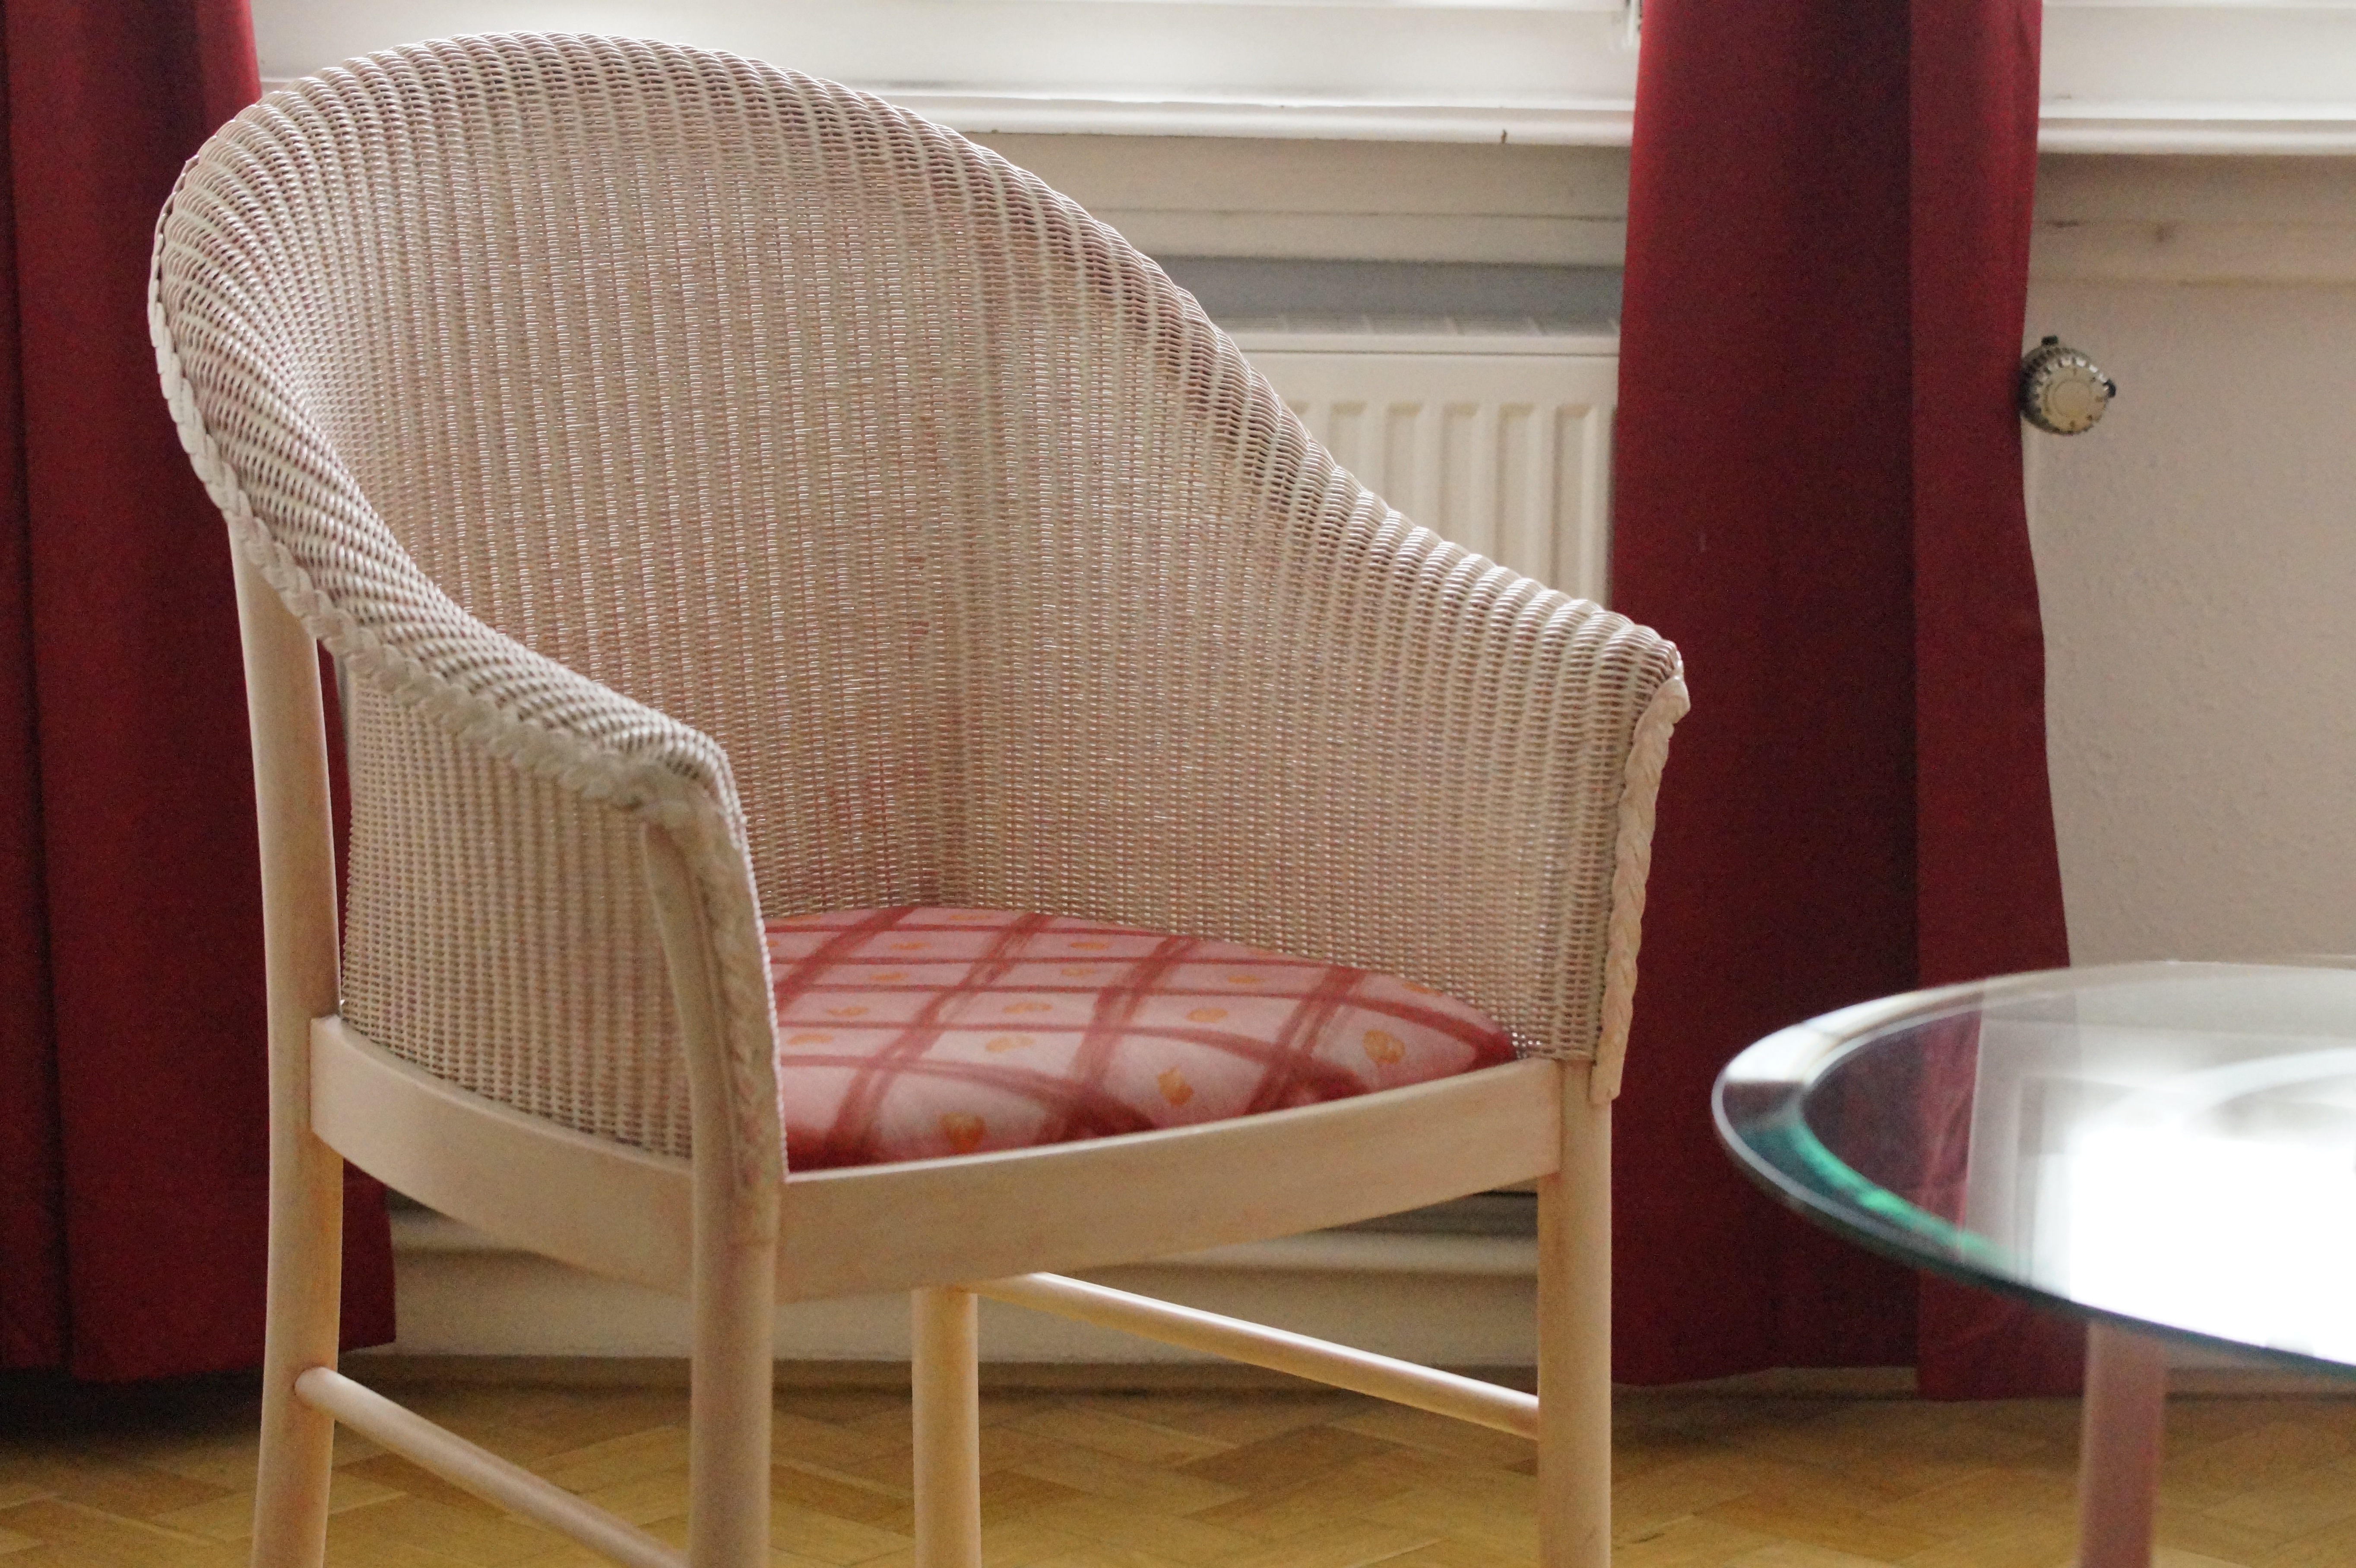
table, chair, seat, relax, cozy, living room, rest, furniture, room, wicker, interior design, sit, product, relaxation, bed, recovery, korbsessel, studio couch, infant bed